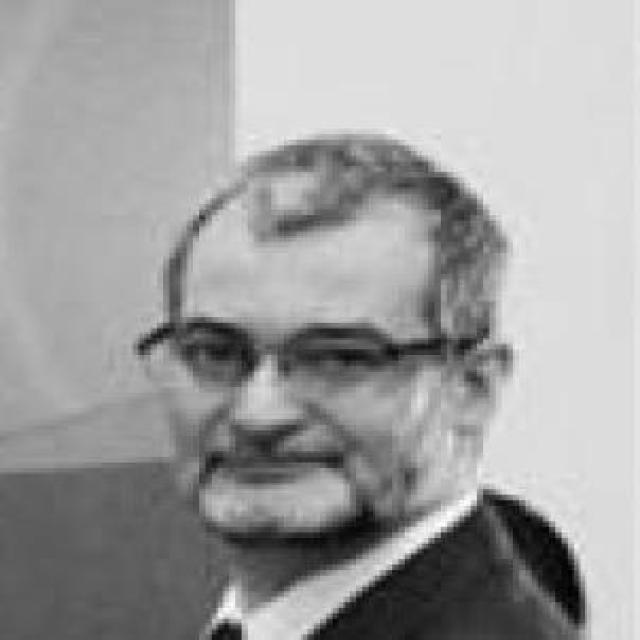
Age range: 45-64